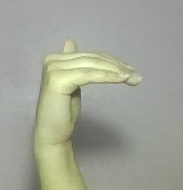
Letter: khaa